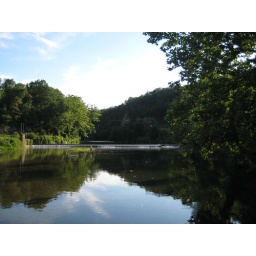
View of the river from the road in Franklin, West Virginia.